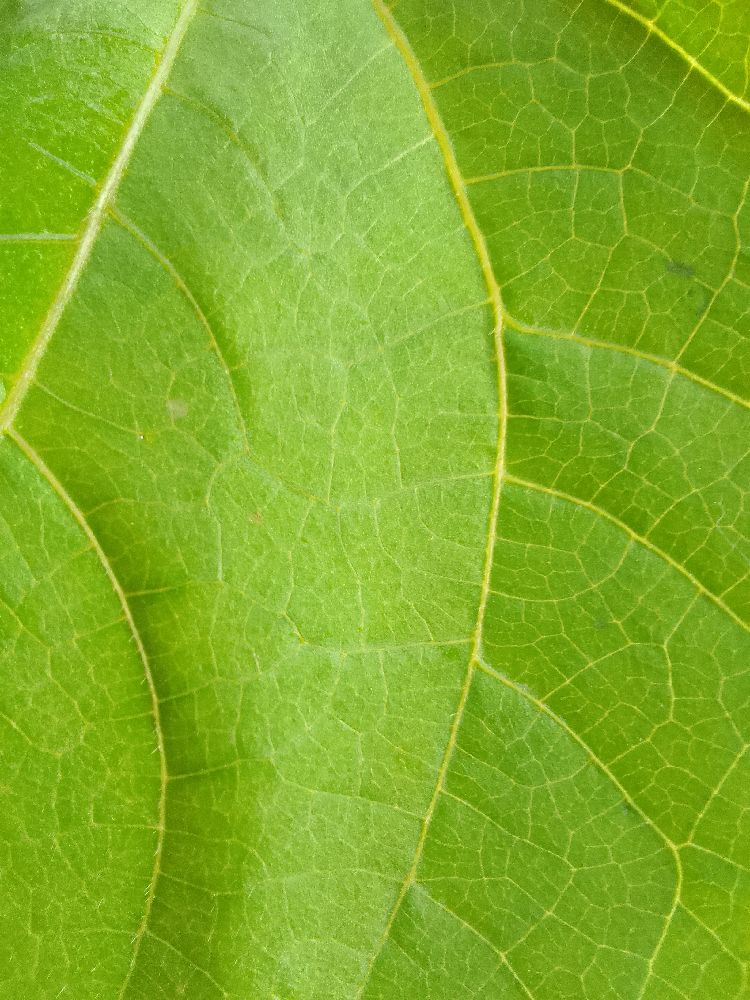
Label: healthy